Burmese alphabet

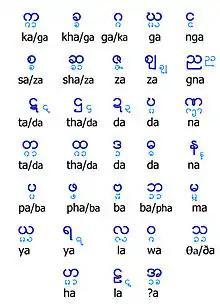
Stroke order and direction of Burmese consonants

Burmese letters are written with a specific stroke order. The letter forms are based on circles. Typically, one circle should be done with one stroke, and all circles are written clockwise. Exceptions are mostly letters with an opening on top. The circle of these letters is written with two strokes coming from opposite directions.